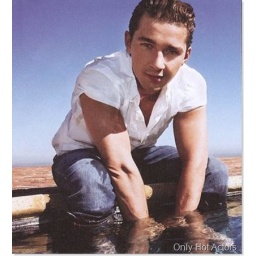
shia in white shirt